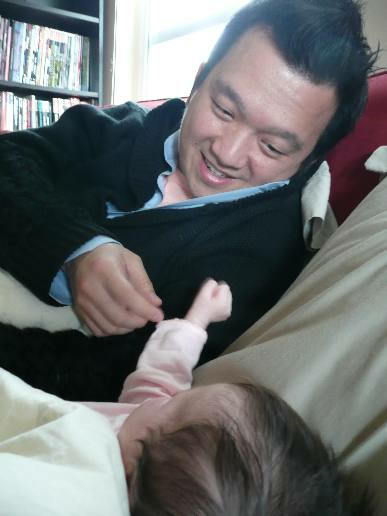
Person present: Yes